William Muir

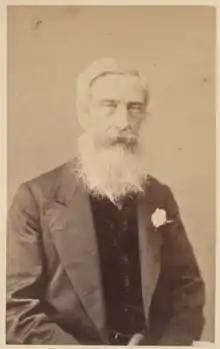
William Muir during the Second Anglo-Afghan War

He was born at Glasgow the son of William Muir (1783–1820), a merchant, and Helen Macfie (1784–1866). His older brother was John Muir, the Indologist and Sanskrit scholar. He was educated at Kilmarnock Academy, the universities of Glasgow and Edinburgh, and Haileybury College. In 1837 he entered the Bengal civil service. Muir served as secretary to the governor of the North-West Provinces, and as a member of the Agra revenue board, and during the Mutiny he was in charge of the intelligence department there. In 1865 he was made foreign secretary to the Indian Government. In 1867 Muir was knighted (K.C.S.I.), and in 1868 he became lieutenant-governor of the North Western Provinces.